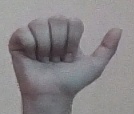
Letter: dhad